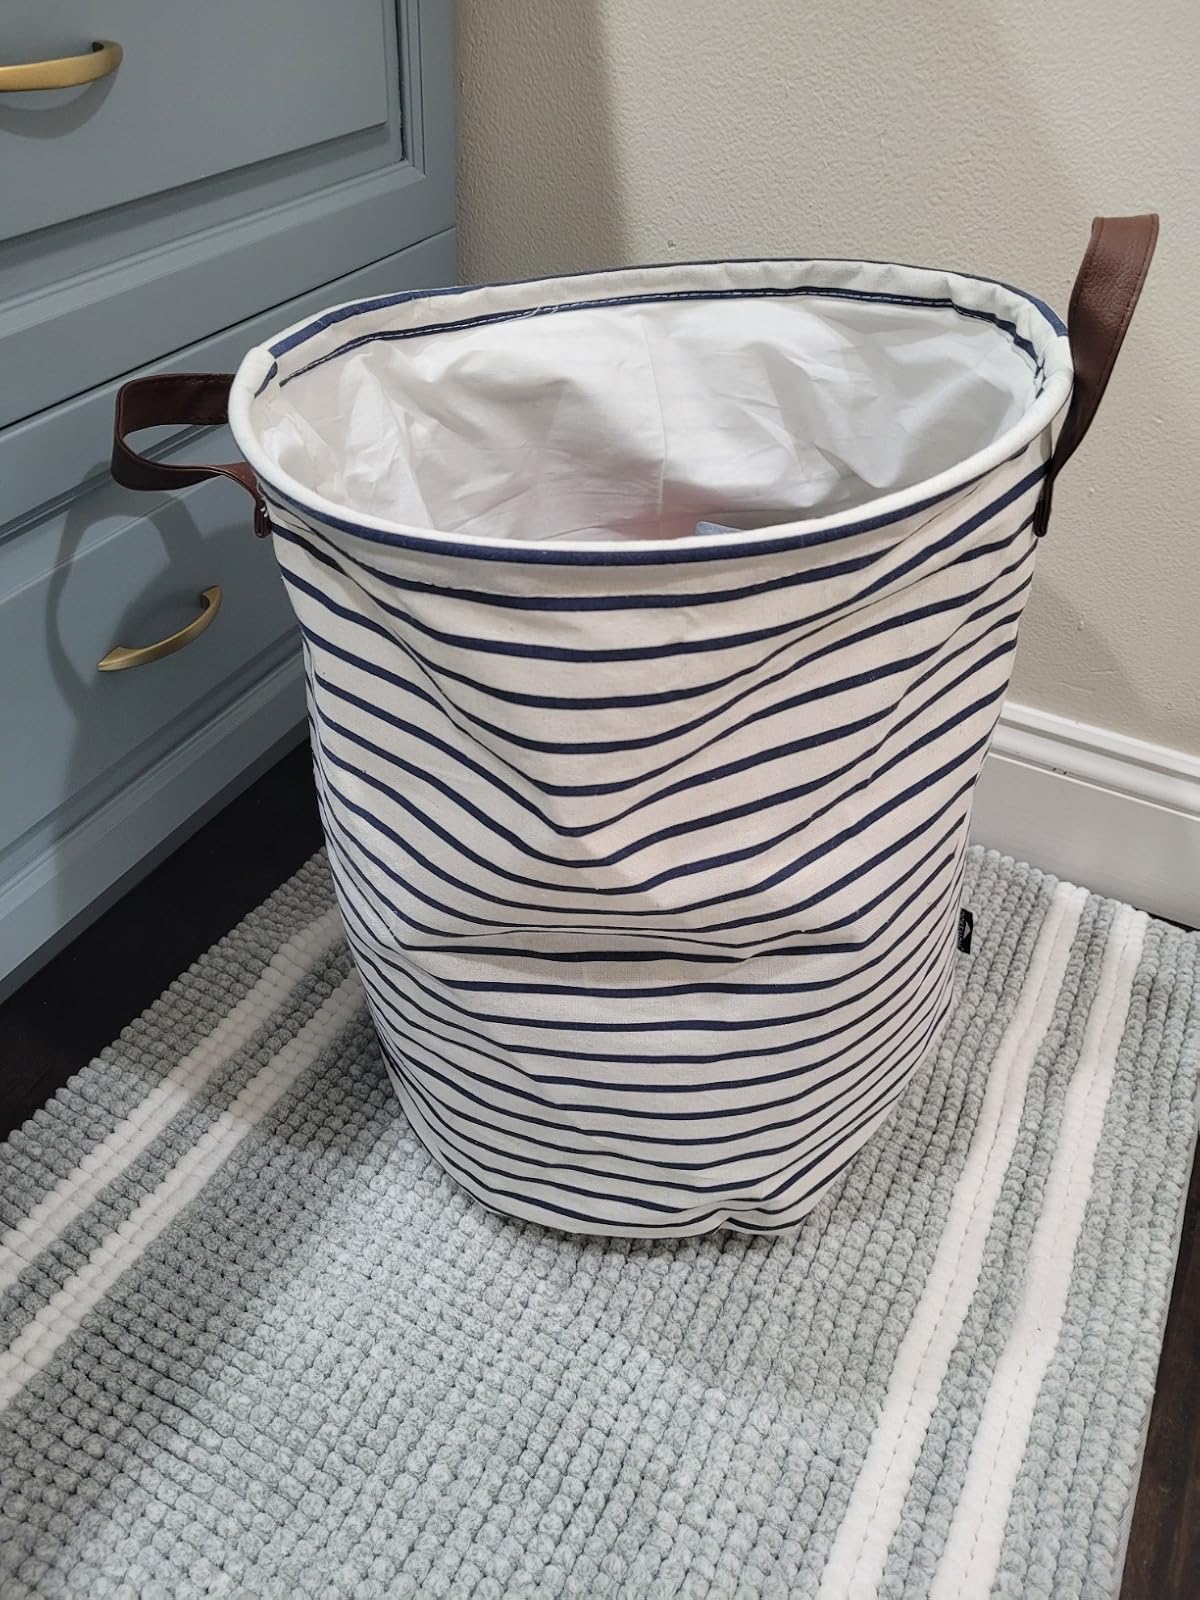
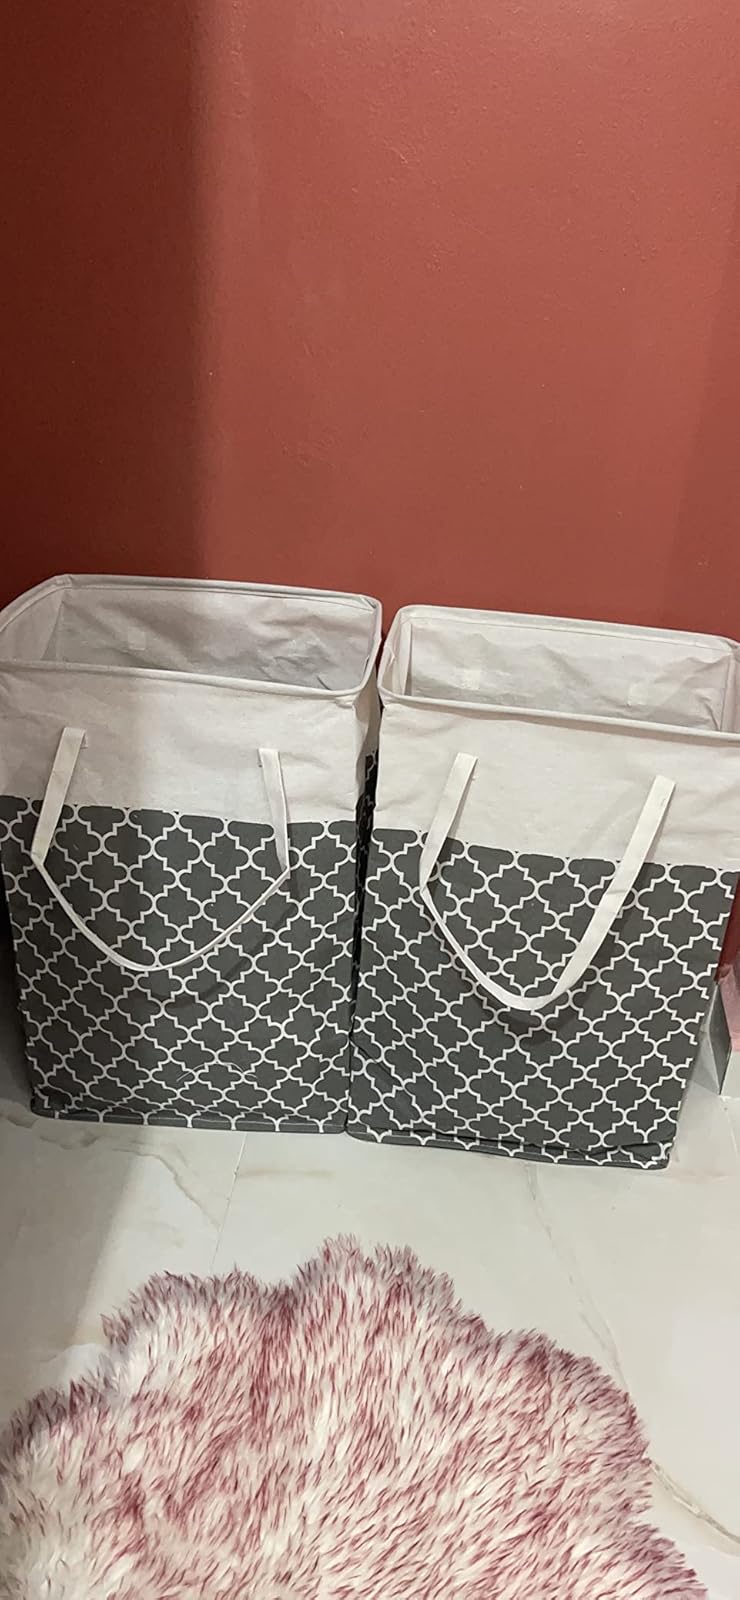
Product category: items_hamper
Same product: no